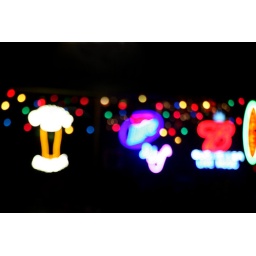
Neon signs and lights at a local bar in Hillcrest neighborhood of Little Rock (The Afterthought)